London Borough of Hammersmith and Fulham

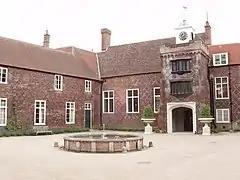
Fulham Palace courtyard

Lower Mall hosted several rowing clubs at the end of the 19th century, of which there are two survivors and one founded slightly later. Among those who moved elsewhere or were disbanded were those in the headquarters of the national governing body, British Rowing, The Priory.